Postage stamps and postal history of Turkey

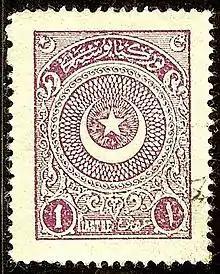
First issue of the republic, 1923

Following the armistice, Mustafa Kemal Atatürk formed a Government in Ankara and the Turkish War of Independence against the Allies ensued. Outside of a small area surrounding Constantinople, Turkey was controlled by the Ankara Government and is referred to philatelically as "Turkey in Asia" or "Anatolia". This eventually led to the Treaty of Lausanne, July 24, 1923, which supplanted the Treaty of Sèvres. From 1920 to 1922, small stocks of old postage stamps were overprinted after which a number of large revenue stamps with intricate designs and without Western lettering were handstamped for validation as postage. Passer has stated that the study of the stamps of this period "is very difficult, for there are no reliable official records of the actual dates of their issue, or of the length of time for which they were used, and but few genuine letters with clear dates are available."